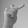
ASL letter: T